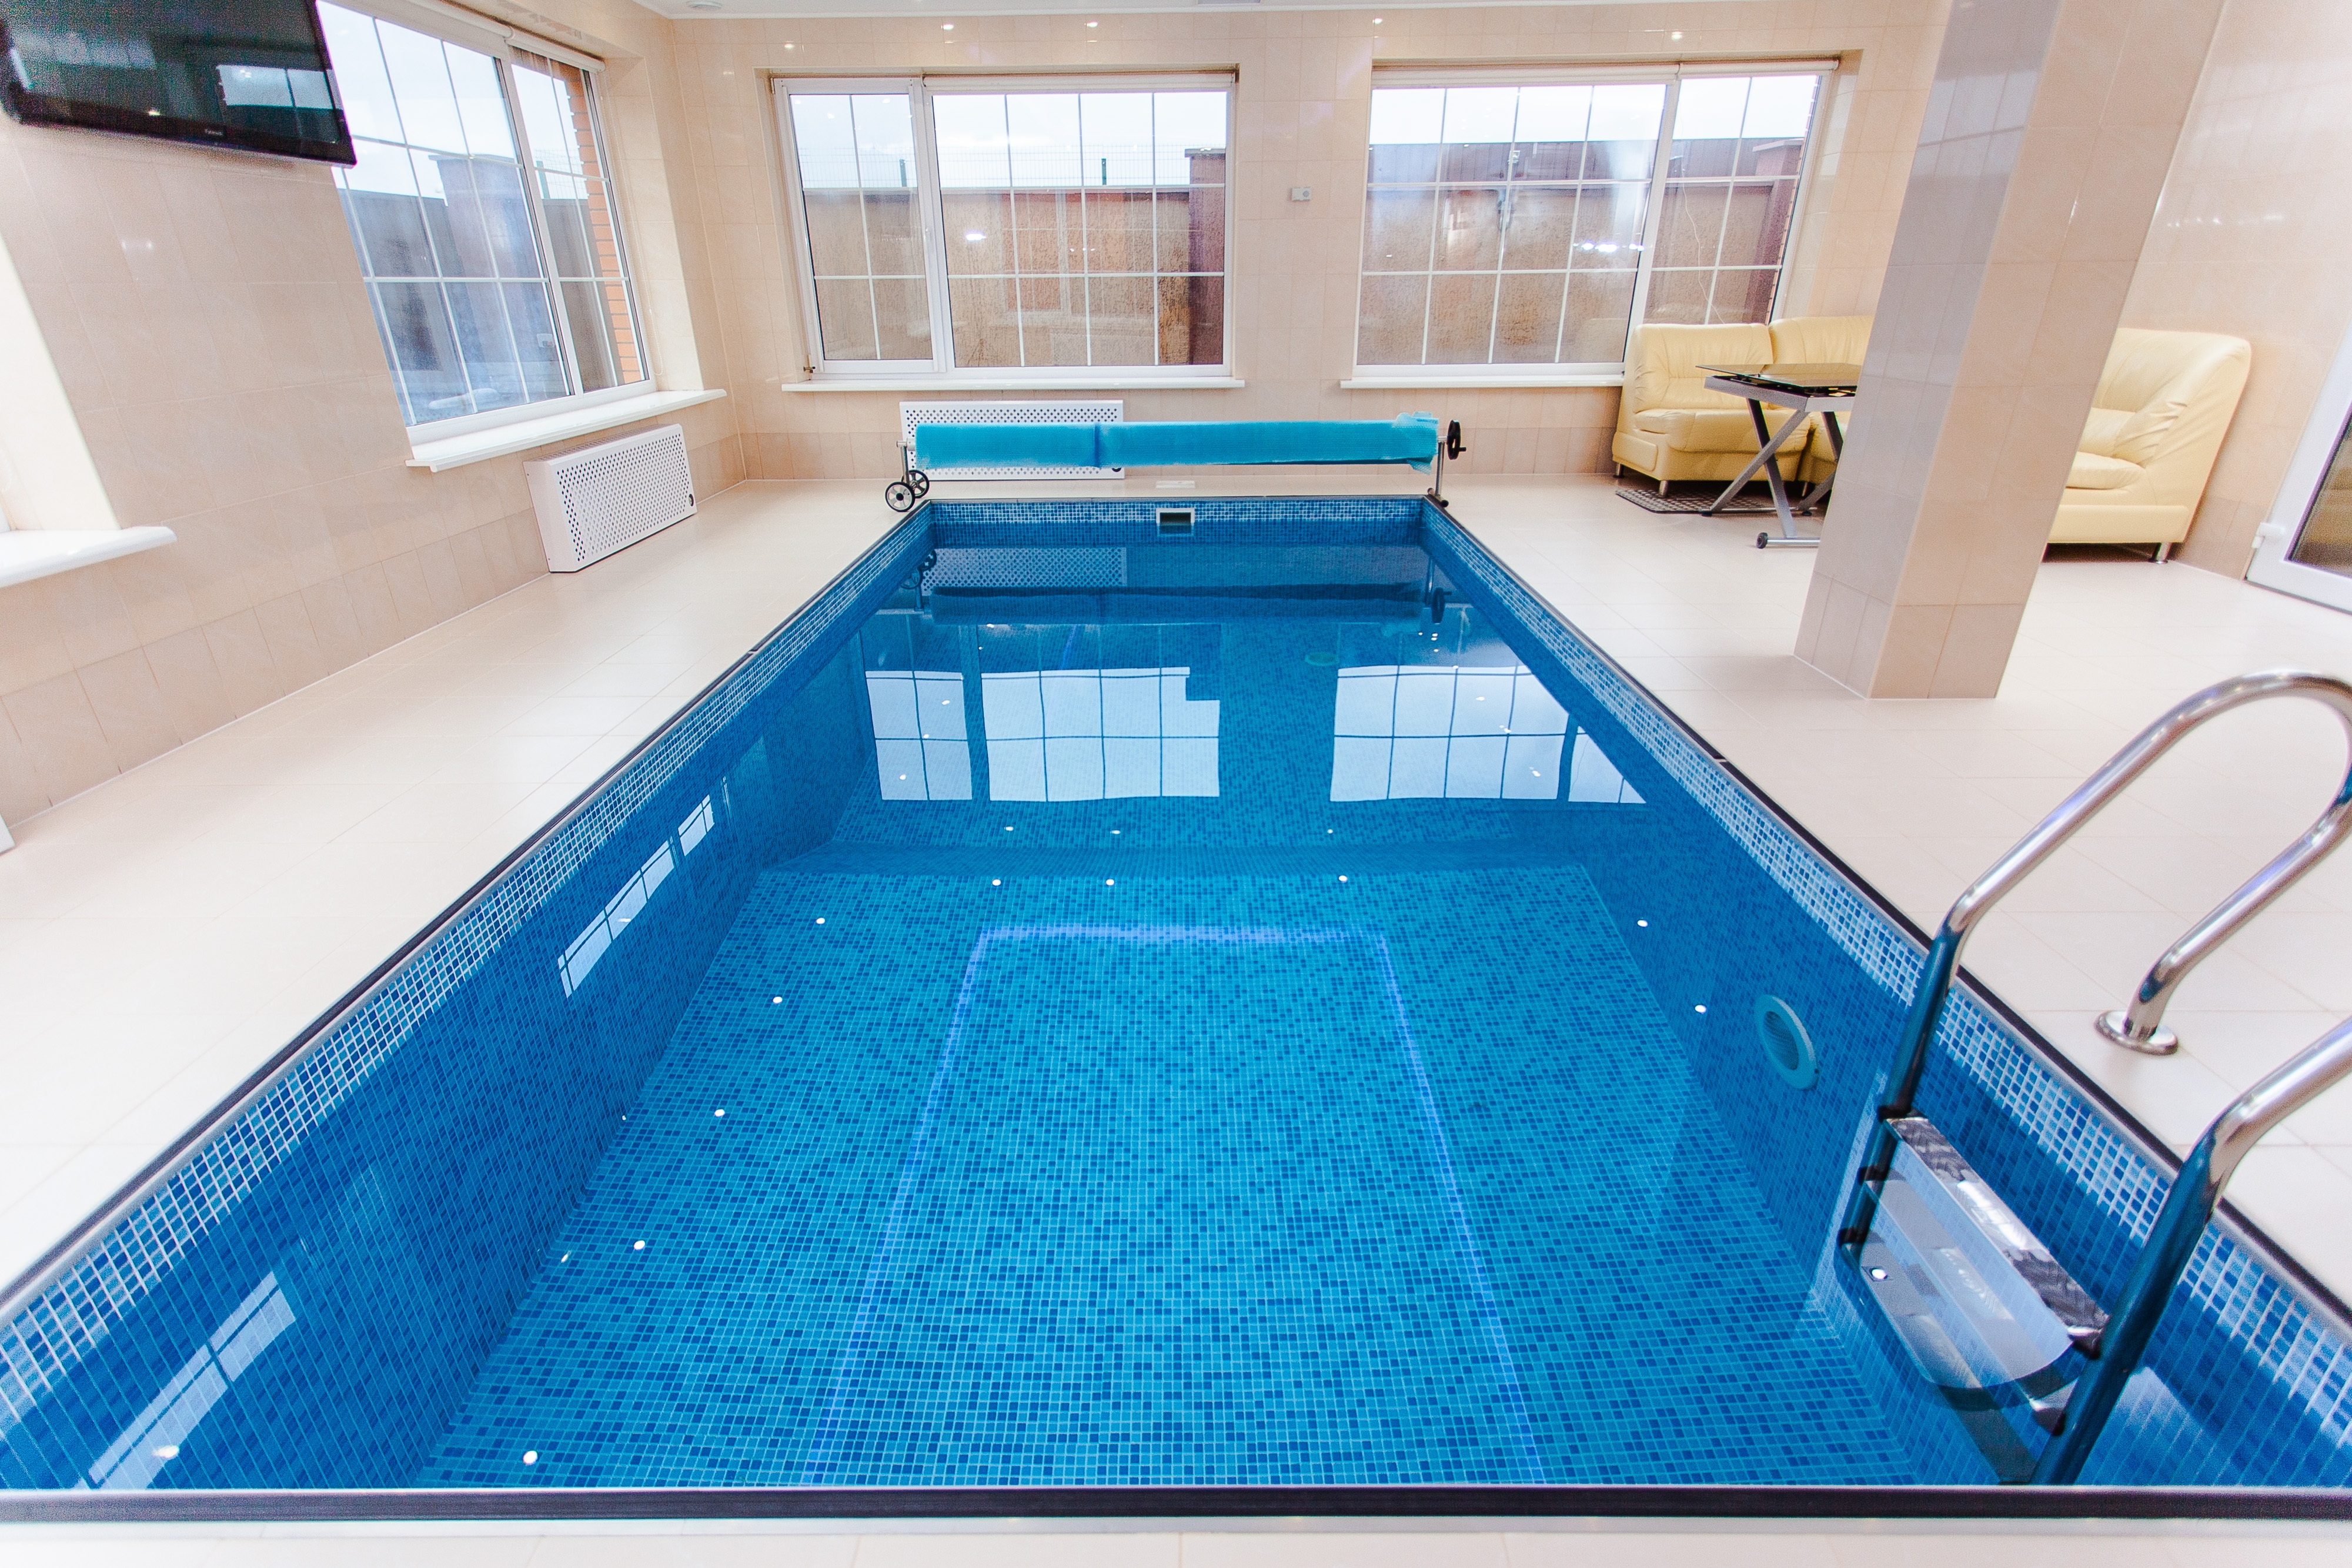
floor, interior, pool, swimming pool, cottage, property, room, apartment, flooring, jacuzzi, daylighting